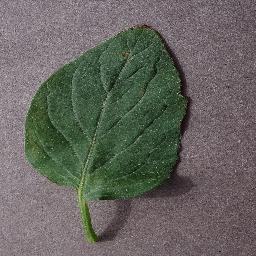
Label: Tomato___Target_Spot